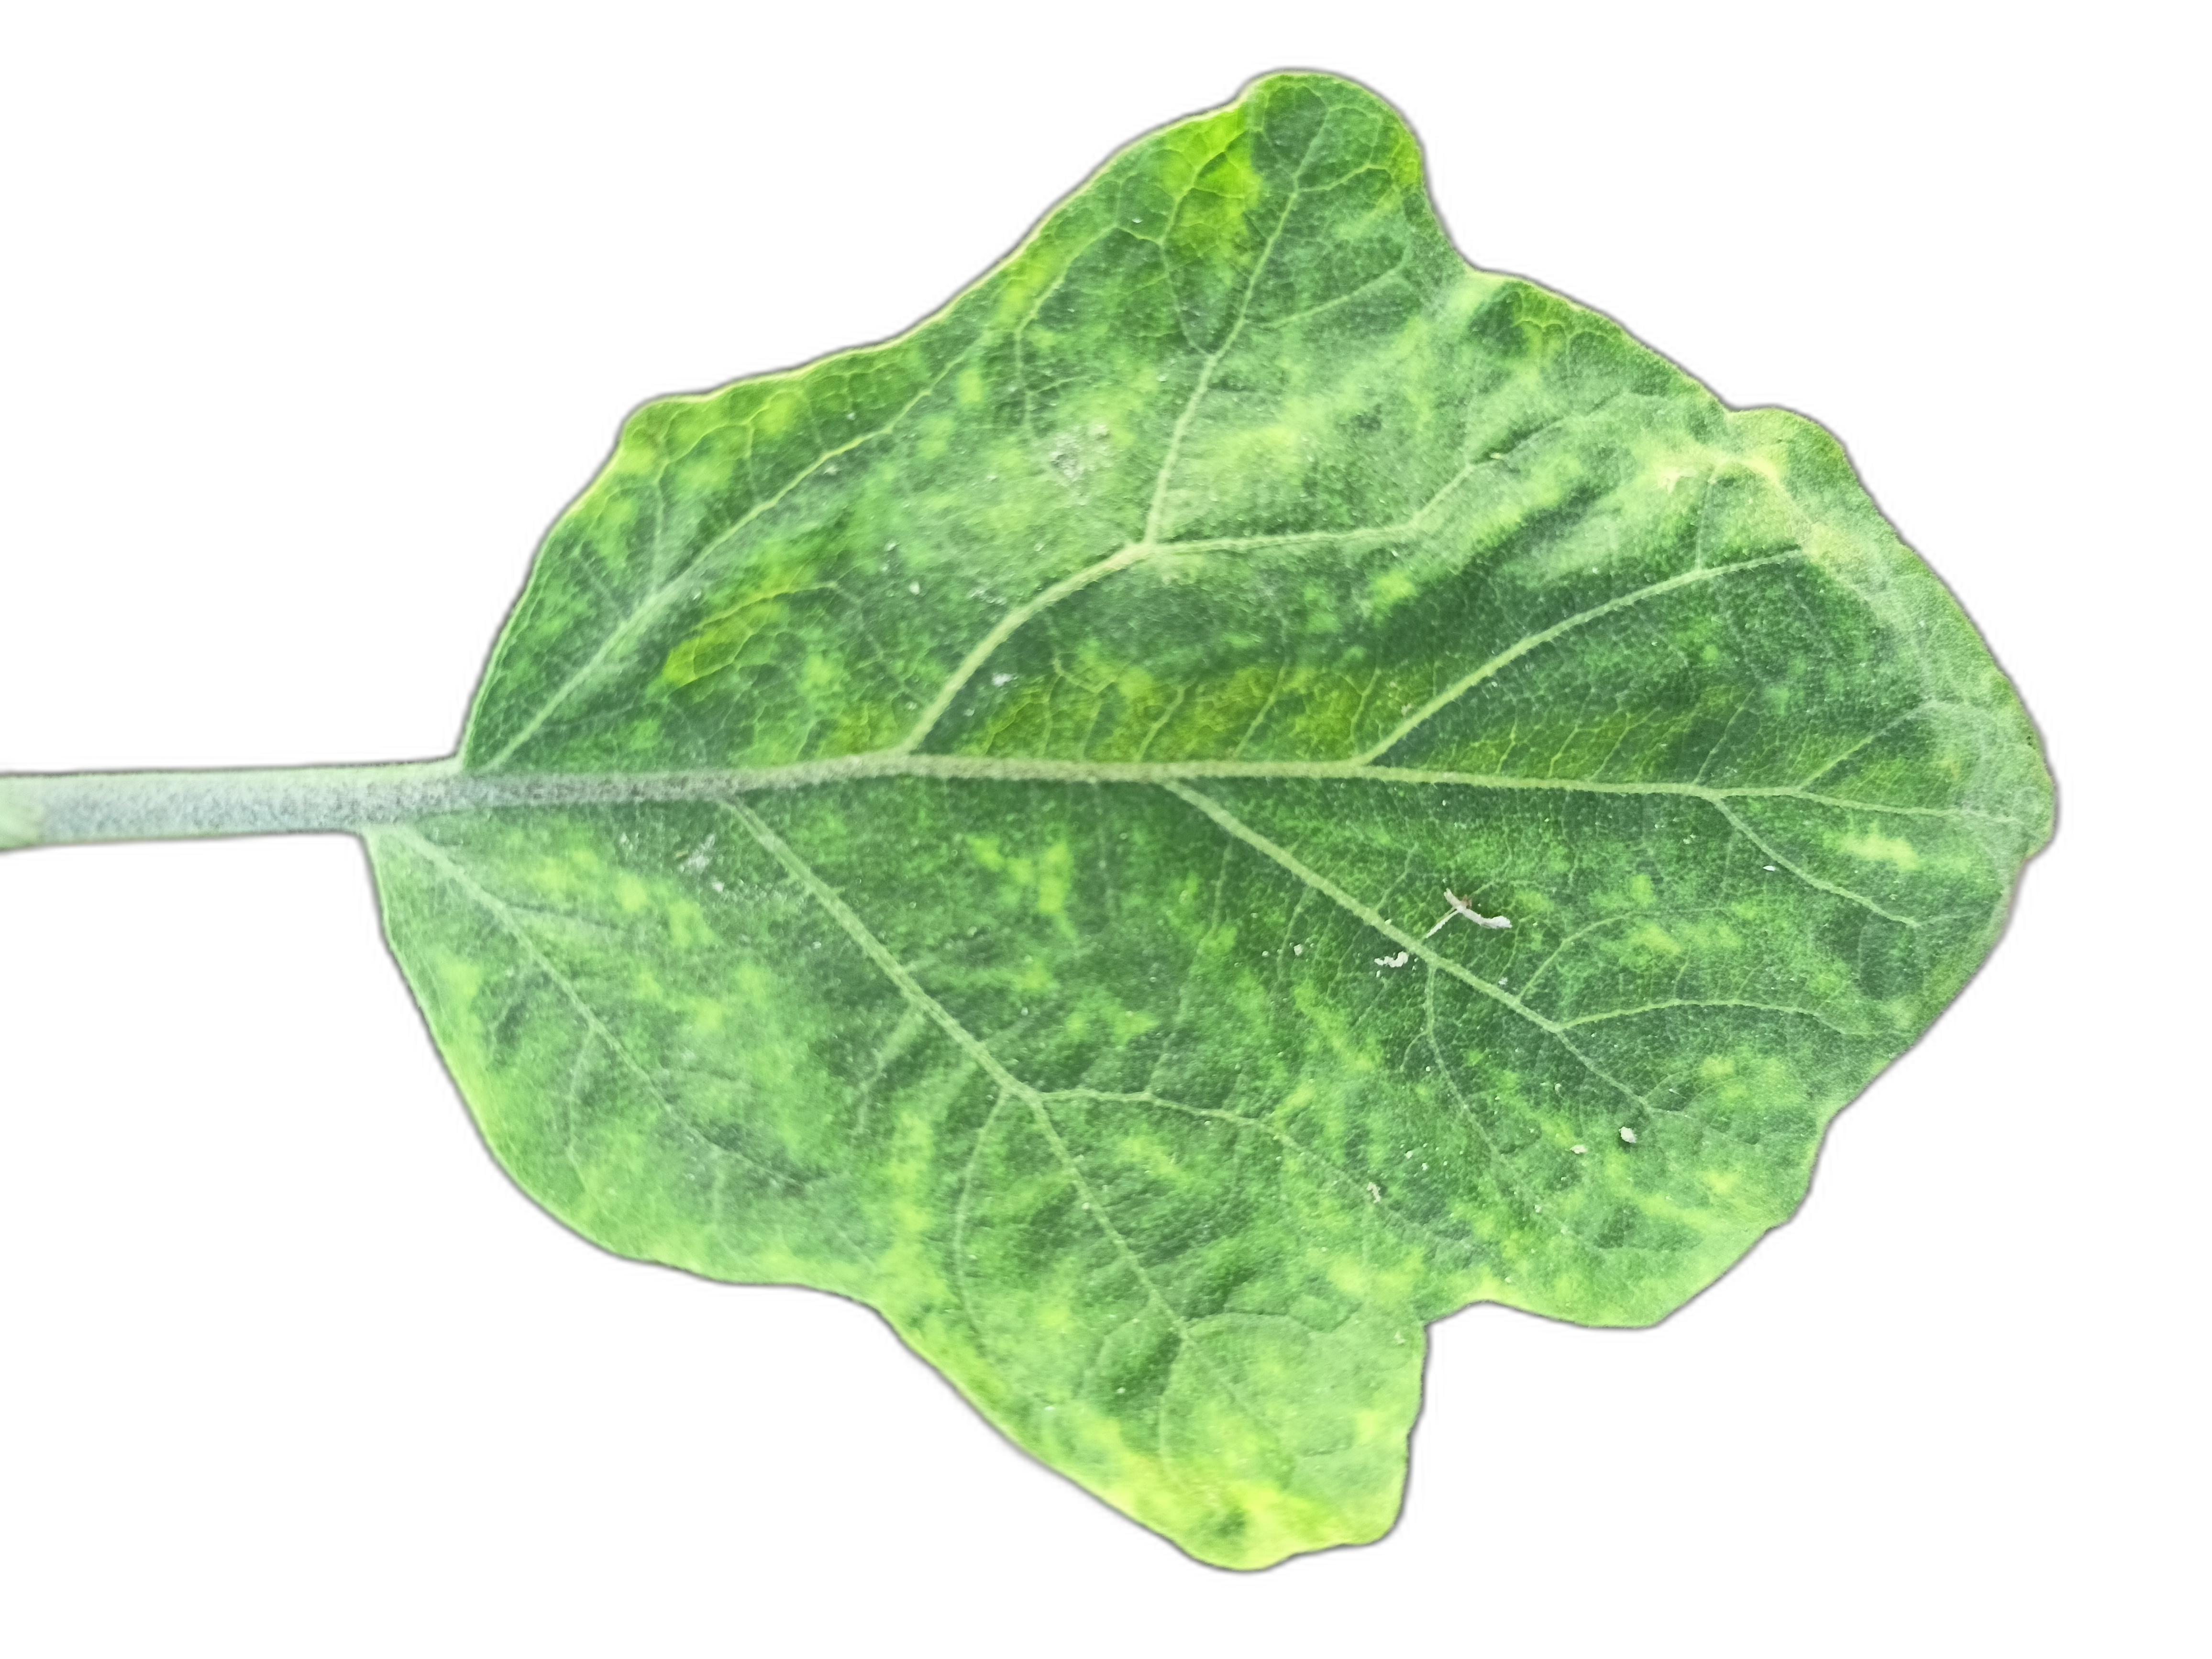
Label: Healthy Leaf